Guildford Museum

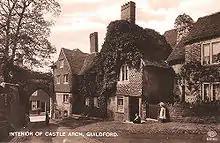
Castle Arch in the 19th Century

Guildford Museum is on two streets including Quarry Street, Guildford, almost opposite St Mary's Church, the oldest surviving building in the town ("c". the year 1000). The first building occupied on the site was Castle Arch (whose foundations incorporate the gatehouse to Guildford Castle), which the Museum moved into in 1898. This building was enlarged in 1911, when an extension was built in the Castle Arch gardens to house the Gertrude Jekyll "Old Surrey Life" collection of artefacts which helped to inspire her lifetime collaborator architect Edwin Lutyens. The Museum was again extended in 1927 when the Borough Council purchased 48 Quarry Street, a 19th-century town house, and offered to convert the building and land adjacent to it into a muniment room for the Archaeological Society's archival collections.